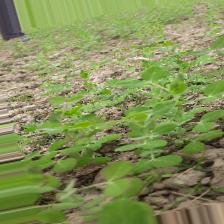
Label: Powdery Mildew